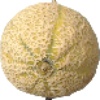
Label: Cantaloupe 2